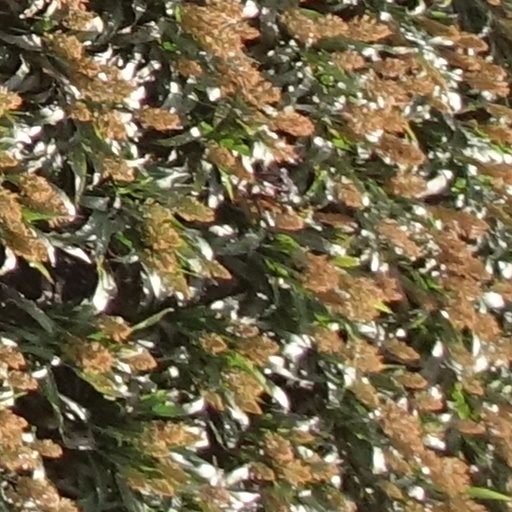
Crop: sorghum